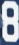
Number: 8